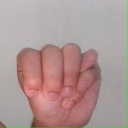
अक्षर: म